Pagoda Palace

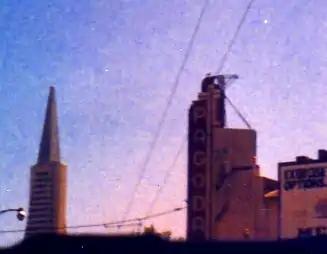
The theater's vertical sign as seen from Columbus Avenue in 1992.

The site was reclassified as the Central Subway Tunnel Boring Machine Extraction Site Special Use District in 2013 by the San Francisco Board of Supervisors as part of a compromise agreement between the City of San Francisco and the property owner, Joel Campos. Under the terms of the agreement, the city would lease the property to extract the tunnel boring machines (TBMs) "Big Alma" and "Mom Chung" (named, respectively, for "Big" Alma Spreckels and Dr. Margaret "Mom" Chung), and in return, the property would be reclassified to exempt the planned condominium building from certain Planning Code regulations, including off-street parking and building height. The exemptions allowed the new planned building to match the features, footprint, and height of the demolished theater.